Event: Nepal Earthquake
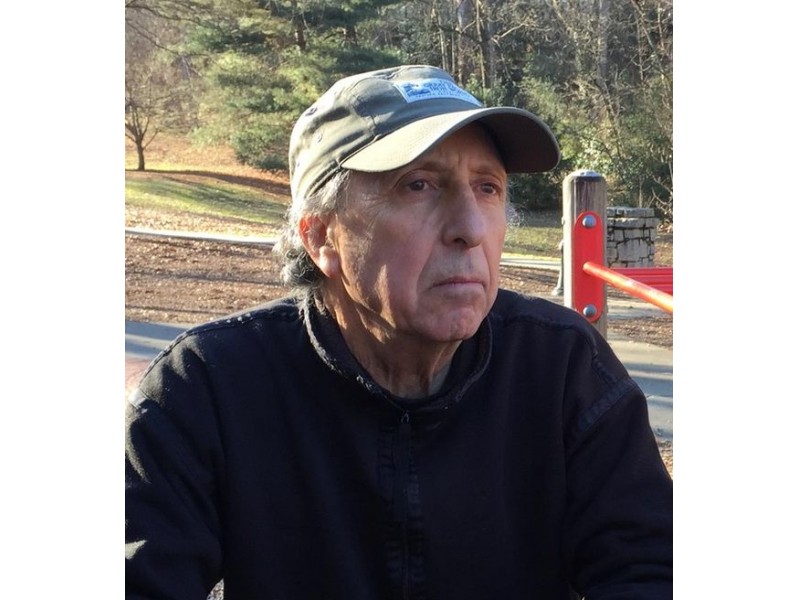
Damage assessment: no_damage